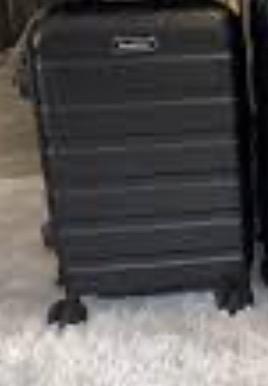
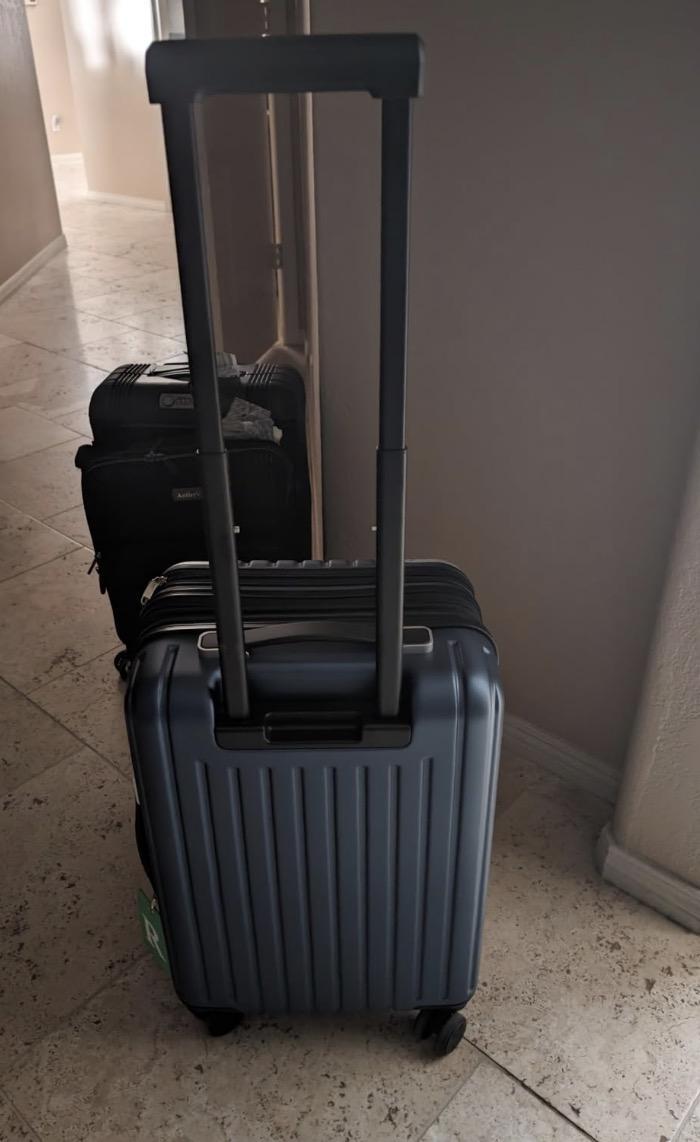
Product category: items_tea
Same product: no